Romanian M73 helmet

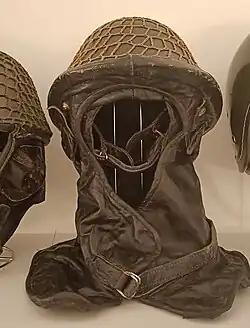
Airborne M73, Model 1

M73 Airborne is a paratrooper variant of the standard M73 helmet.